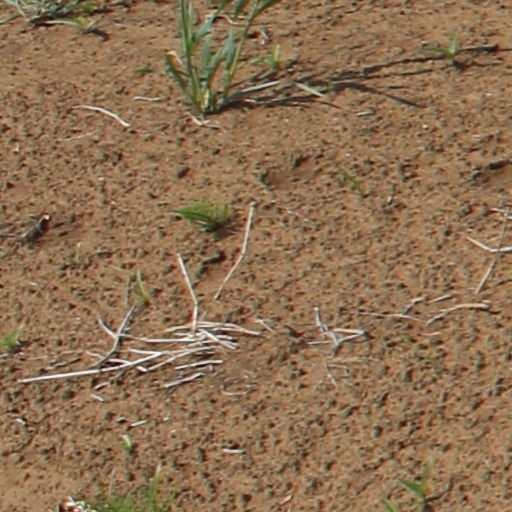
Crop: wheat